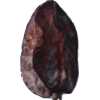
Label: carambola